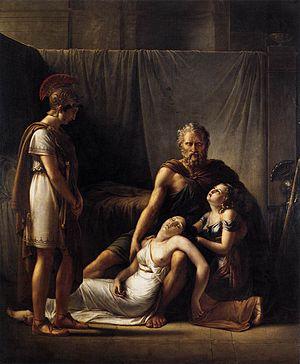
Antonina est une patricienne byzantine et l'épouse du général Bélisaire. Il s'agit d'un personnage controversé que l'historien Paolo Cesaretti présente comme le « bras droit » de l'impératrice Théodora dans l'exercice du pouvoir. D'après son contemporain, l'historien Procope, elle disposait d'une grande influence sur son mari. Née vers 484, elle survit à son mari qui meurt en 565.
Bélisaire, né vers l'an 500 en Macédoine, aux confins de l'Illyrie et de la Thrace, et mort en 565 à Constantinople, était un général romain d'Orient.